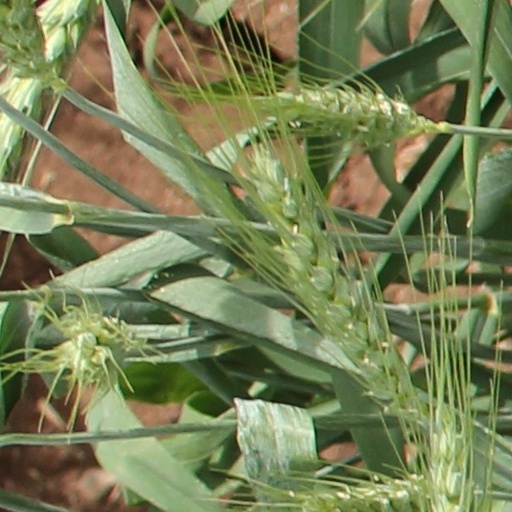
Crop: wheat